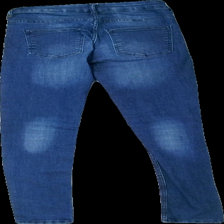
View: back
Type: Jeans
Category: Ladies
Brand: H&M
Colors: Blue
Material: 68% cotton, 32% viscose
Cut: Regular, Tight
Size: 34
Season: All
Trend: Denim
Price range: <50
Recommended usage: Reuse